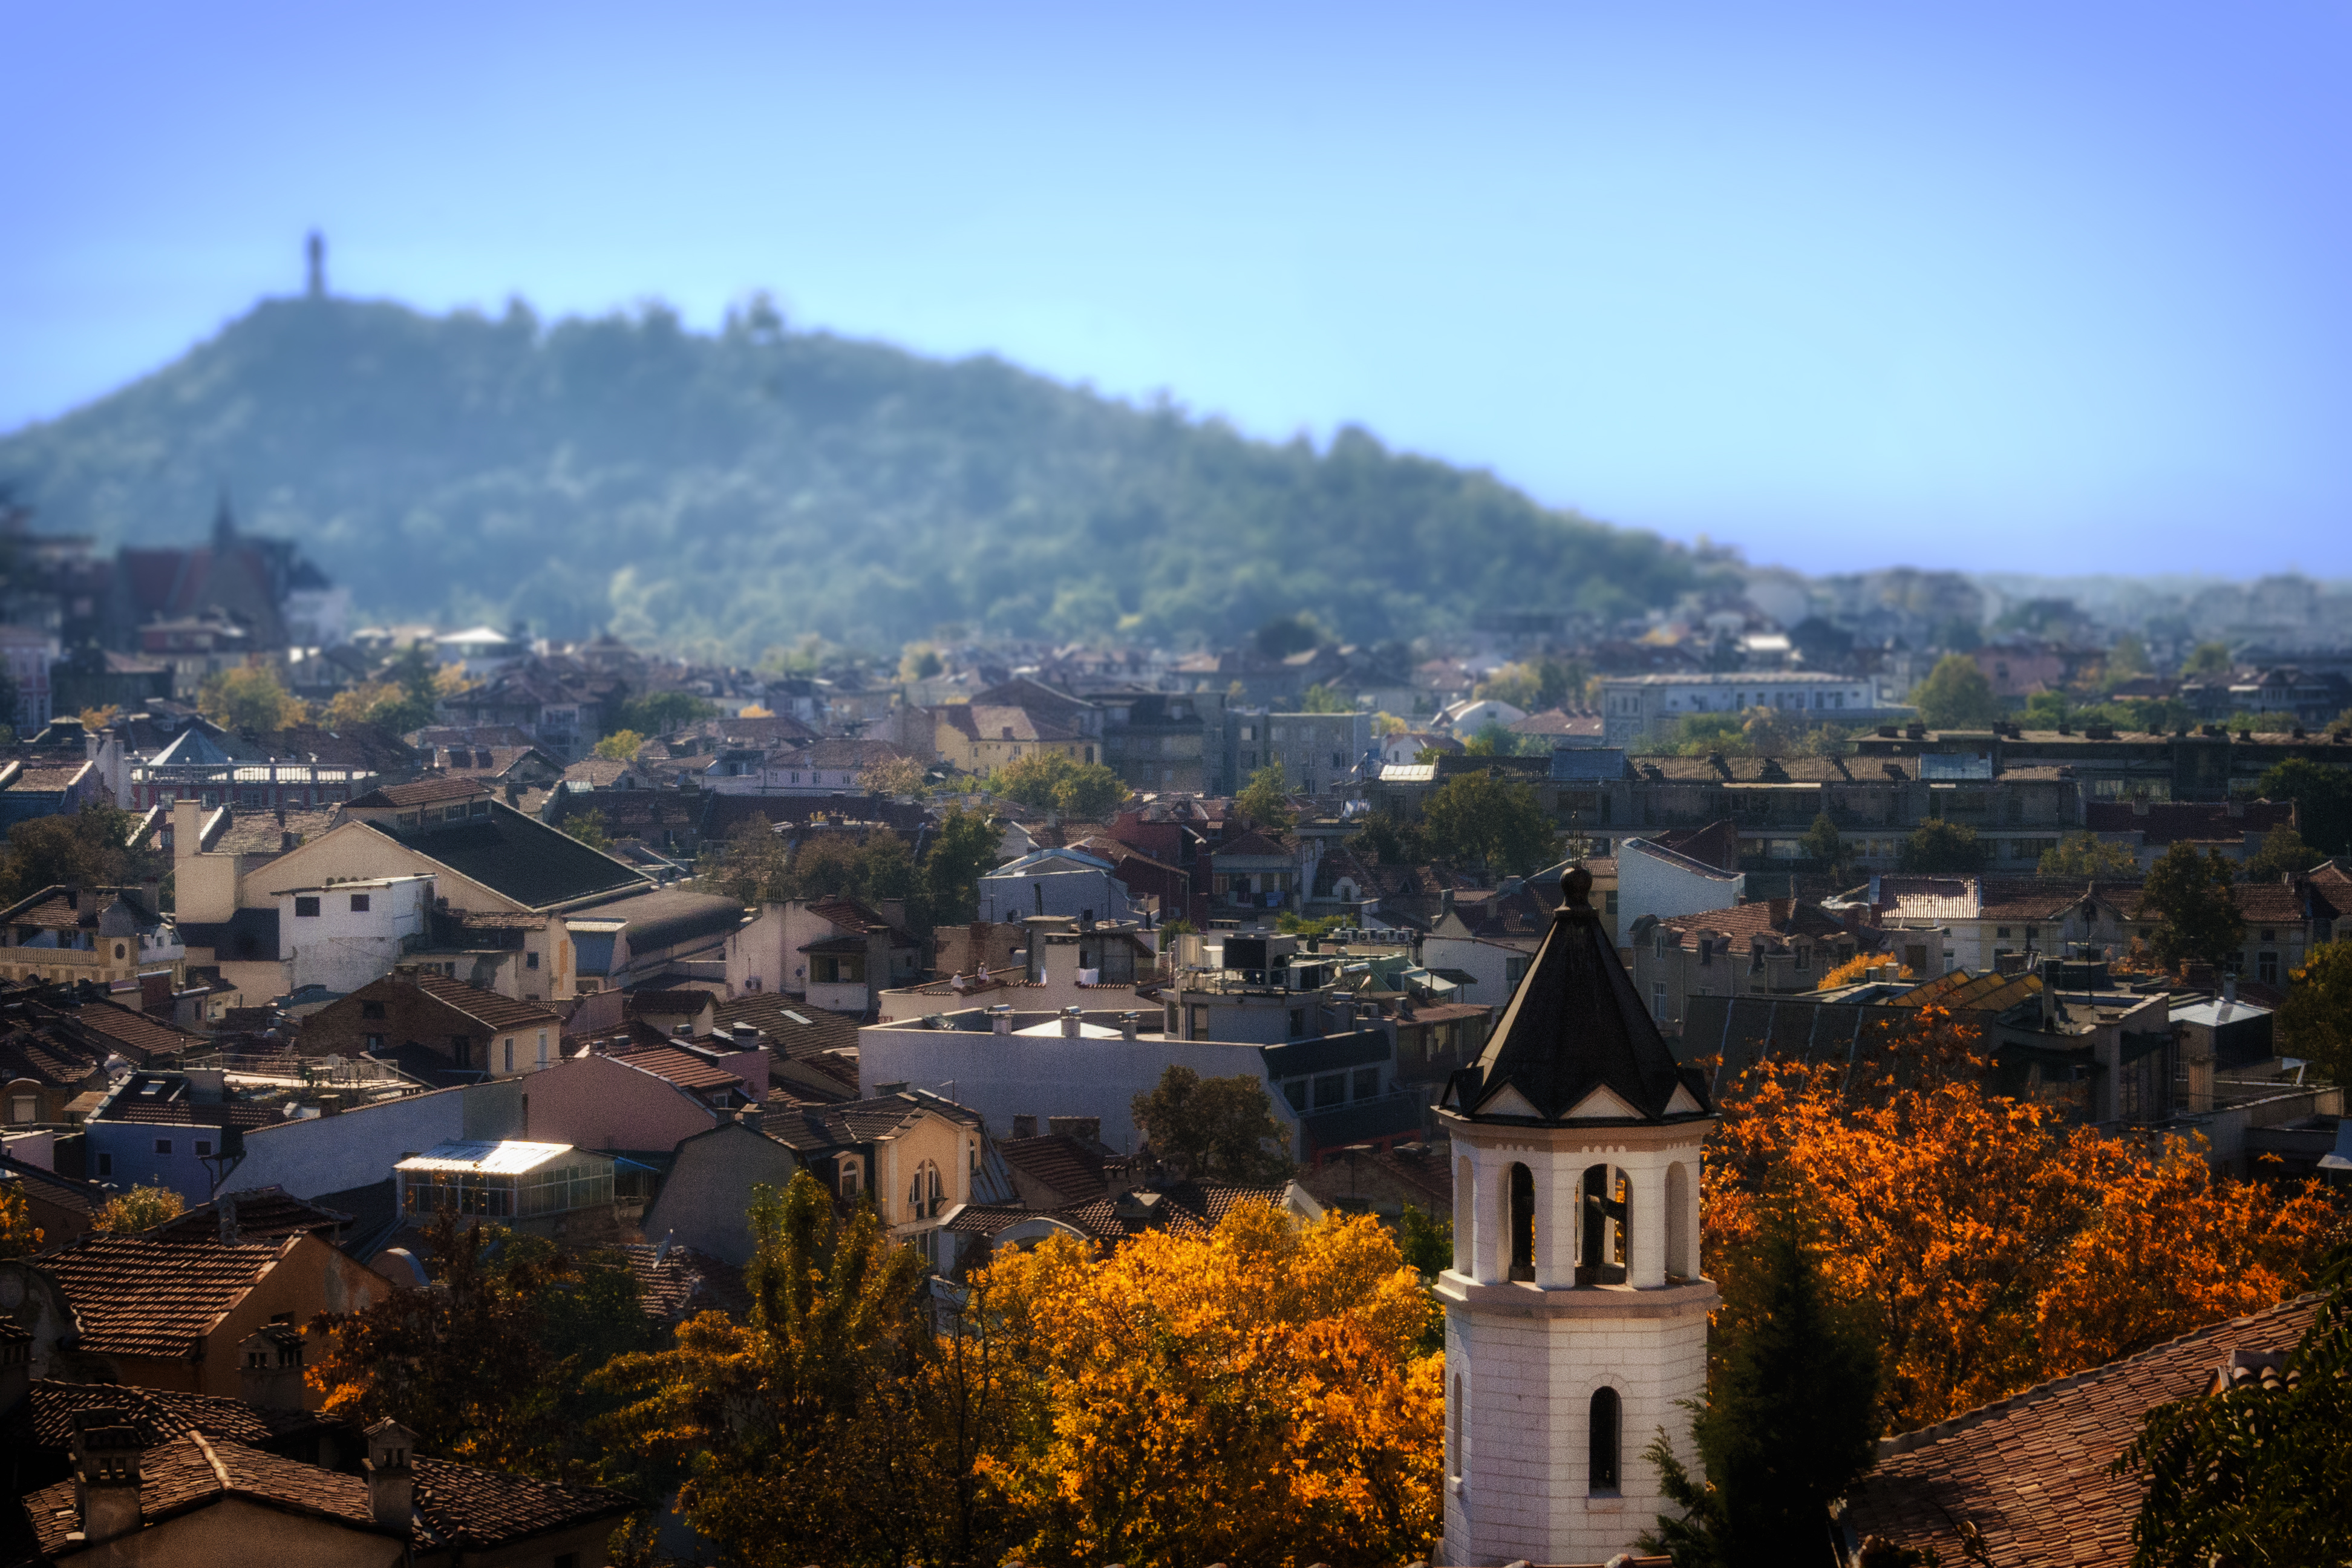
landscape, tree, outdoor, mountain, house, morning, hill, town, city, urban, mountain range, cityscape, panorama, village, dusk, suburb, evening, tower, autumn, tourism, season, publicdomain, bluesky, steeple, belltower, aerial photography, residential area, human settlement